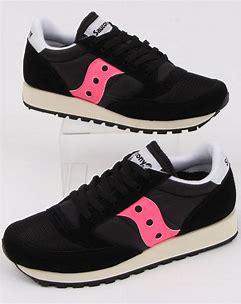
Brand: Saucony
Model: Jazz